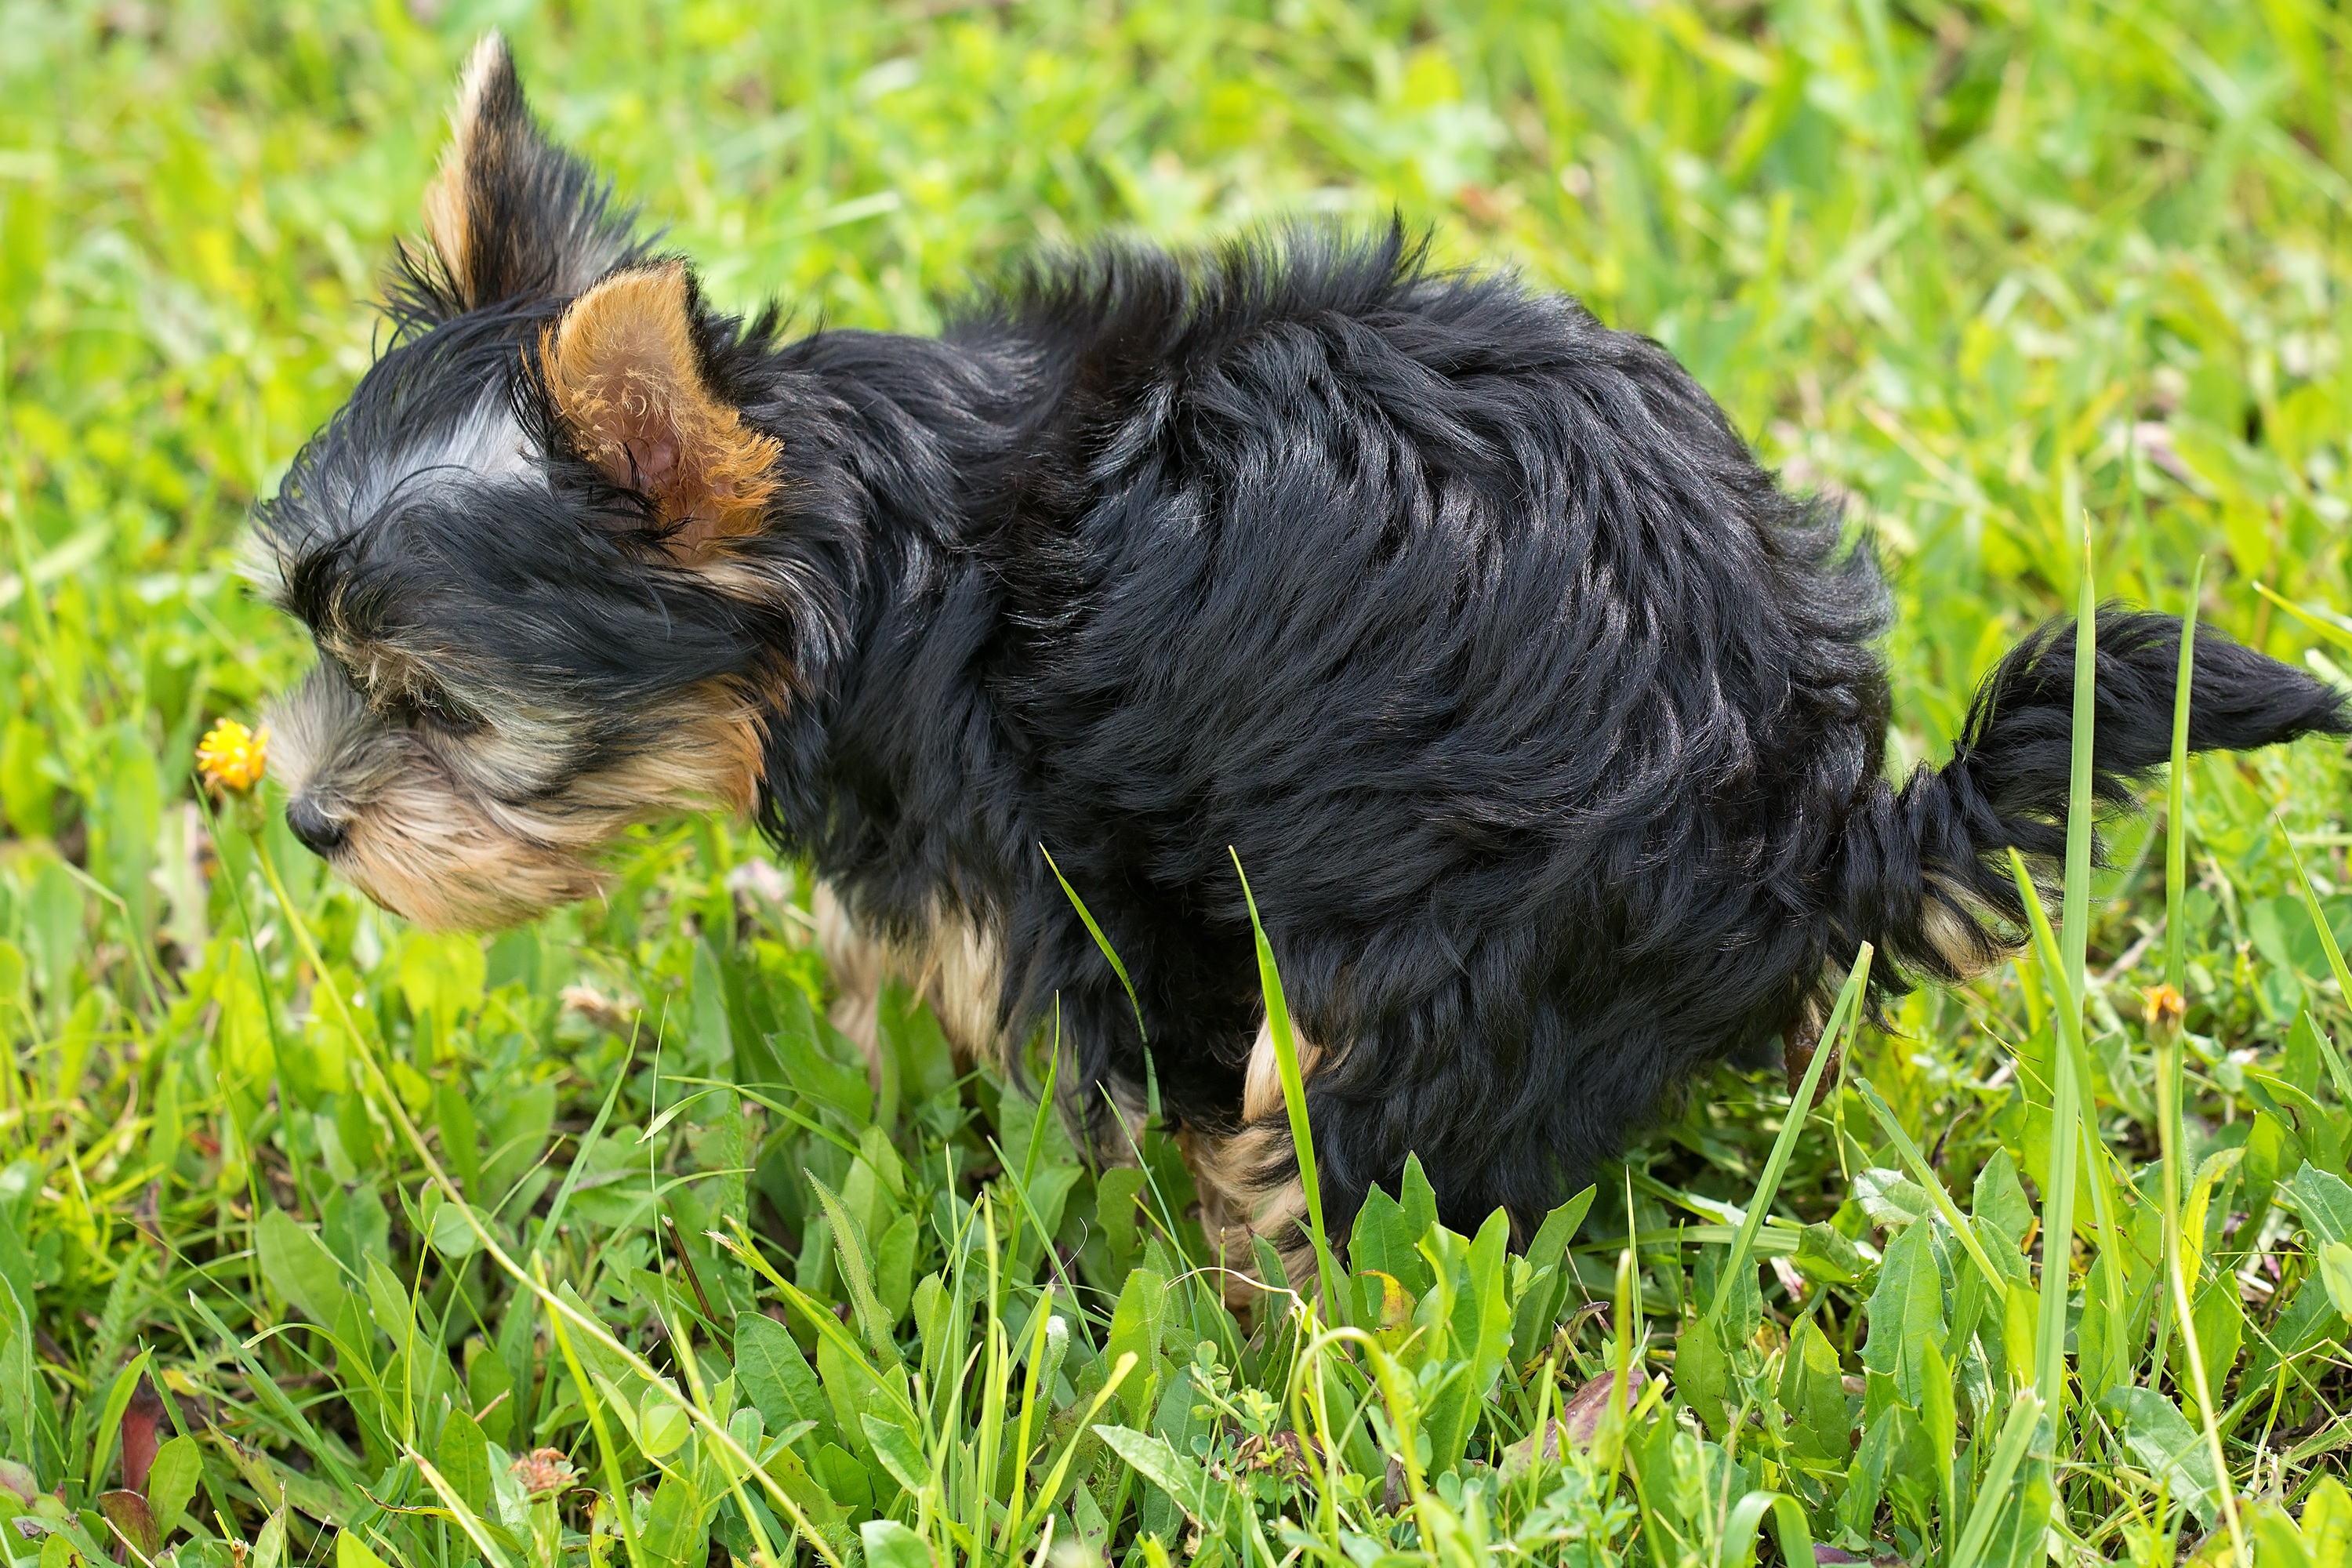
nature, grass, meadow, puppy, dog, animal, pet, mammal, vertebrate, dog breed, terrier, small dog, yorkshire terrier, breed dog, do business, dog feces, settle kot, australian silky terrier, dog like mammal, carnivoran, australian terrier, vulnerable native breeds